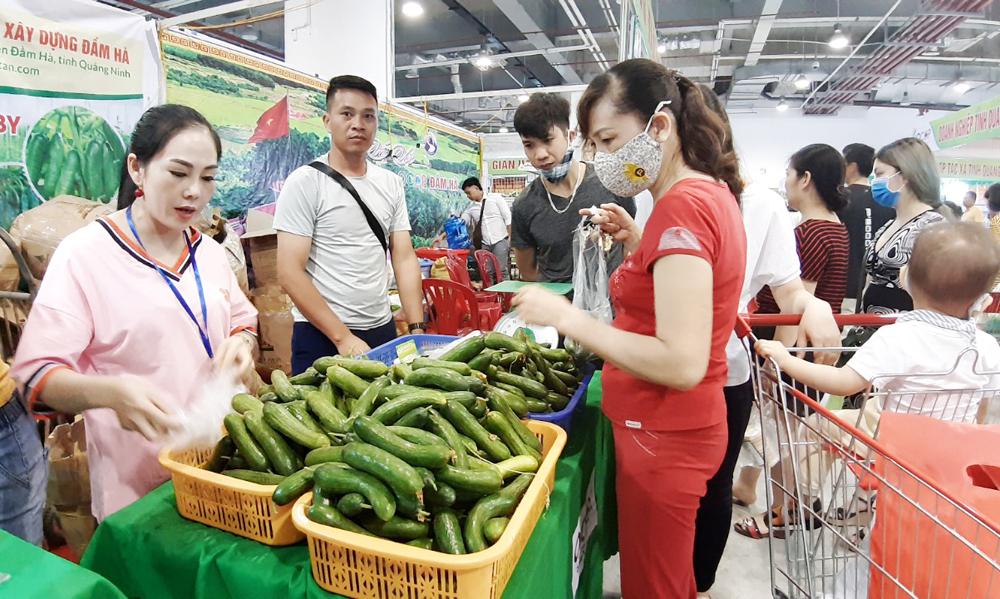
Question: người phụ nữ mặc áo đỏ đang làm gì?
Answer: đang lựa trái cây